Tønsberg Cathedral

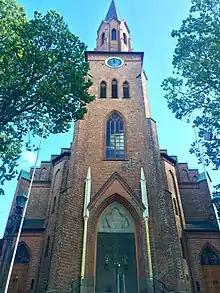
View of the church

Tønsberg Cathedral is a cathedral that is the episcopal seat of the Diocese of Tunsberg within the Church of Norway. It is located in the centre of the city of Tønsberg in Tønsberg Municipality in Vestfold county, Norway. It is the main church for the "Tønsberg domkirke" parish which is part of the Tønsberg domprosti (deanery) in the Diocese of Tunsberg. The brown brick church was built in a long church design in 18 using plans drawn up by the architect . The church seats about 500 people.